Iraqi–Kurdish conflict

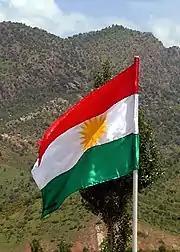
Kurdish flag in the Kurdistan Region

Following the withdrawal of occupational forces from Iraq, tensions between Iraqi Kurdistan and the central Iraqi government mounted through 2011–2012 on the issues of power sharing, oil and gas, and territorial control. In April 2012, the president of Iraq's semi-autonomous northern Kurdish region demanded that officials agree to their demands or face consequences of a secession from Baghdad by September 2012.